Frosty's Winter Wonderland

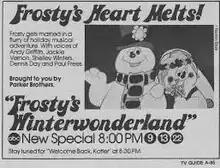
An original advertisement for the special.

The rights to this special are held by Warner Bros. Television Distribution via Telepictures, which used to license the show to Freeform. The latter aired the special annually on its "25 Days of Christmas" marathon. In 2018, AMC took over the license for the special.